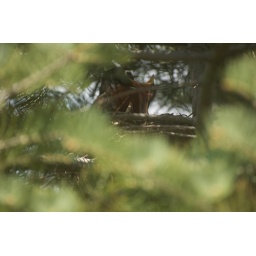
Mother robin feeding her babies in a pine tree in Northwest Indiana.